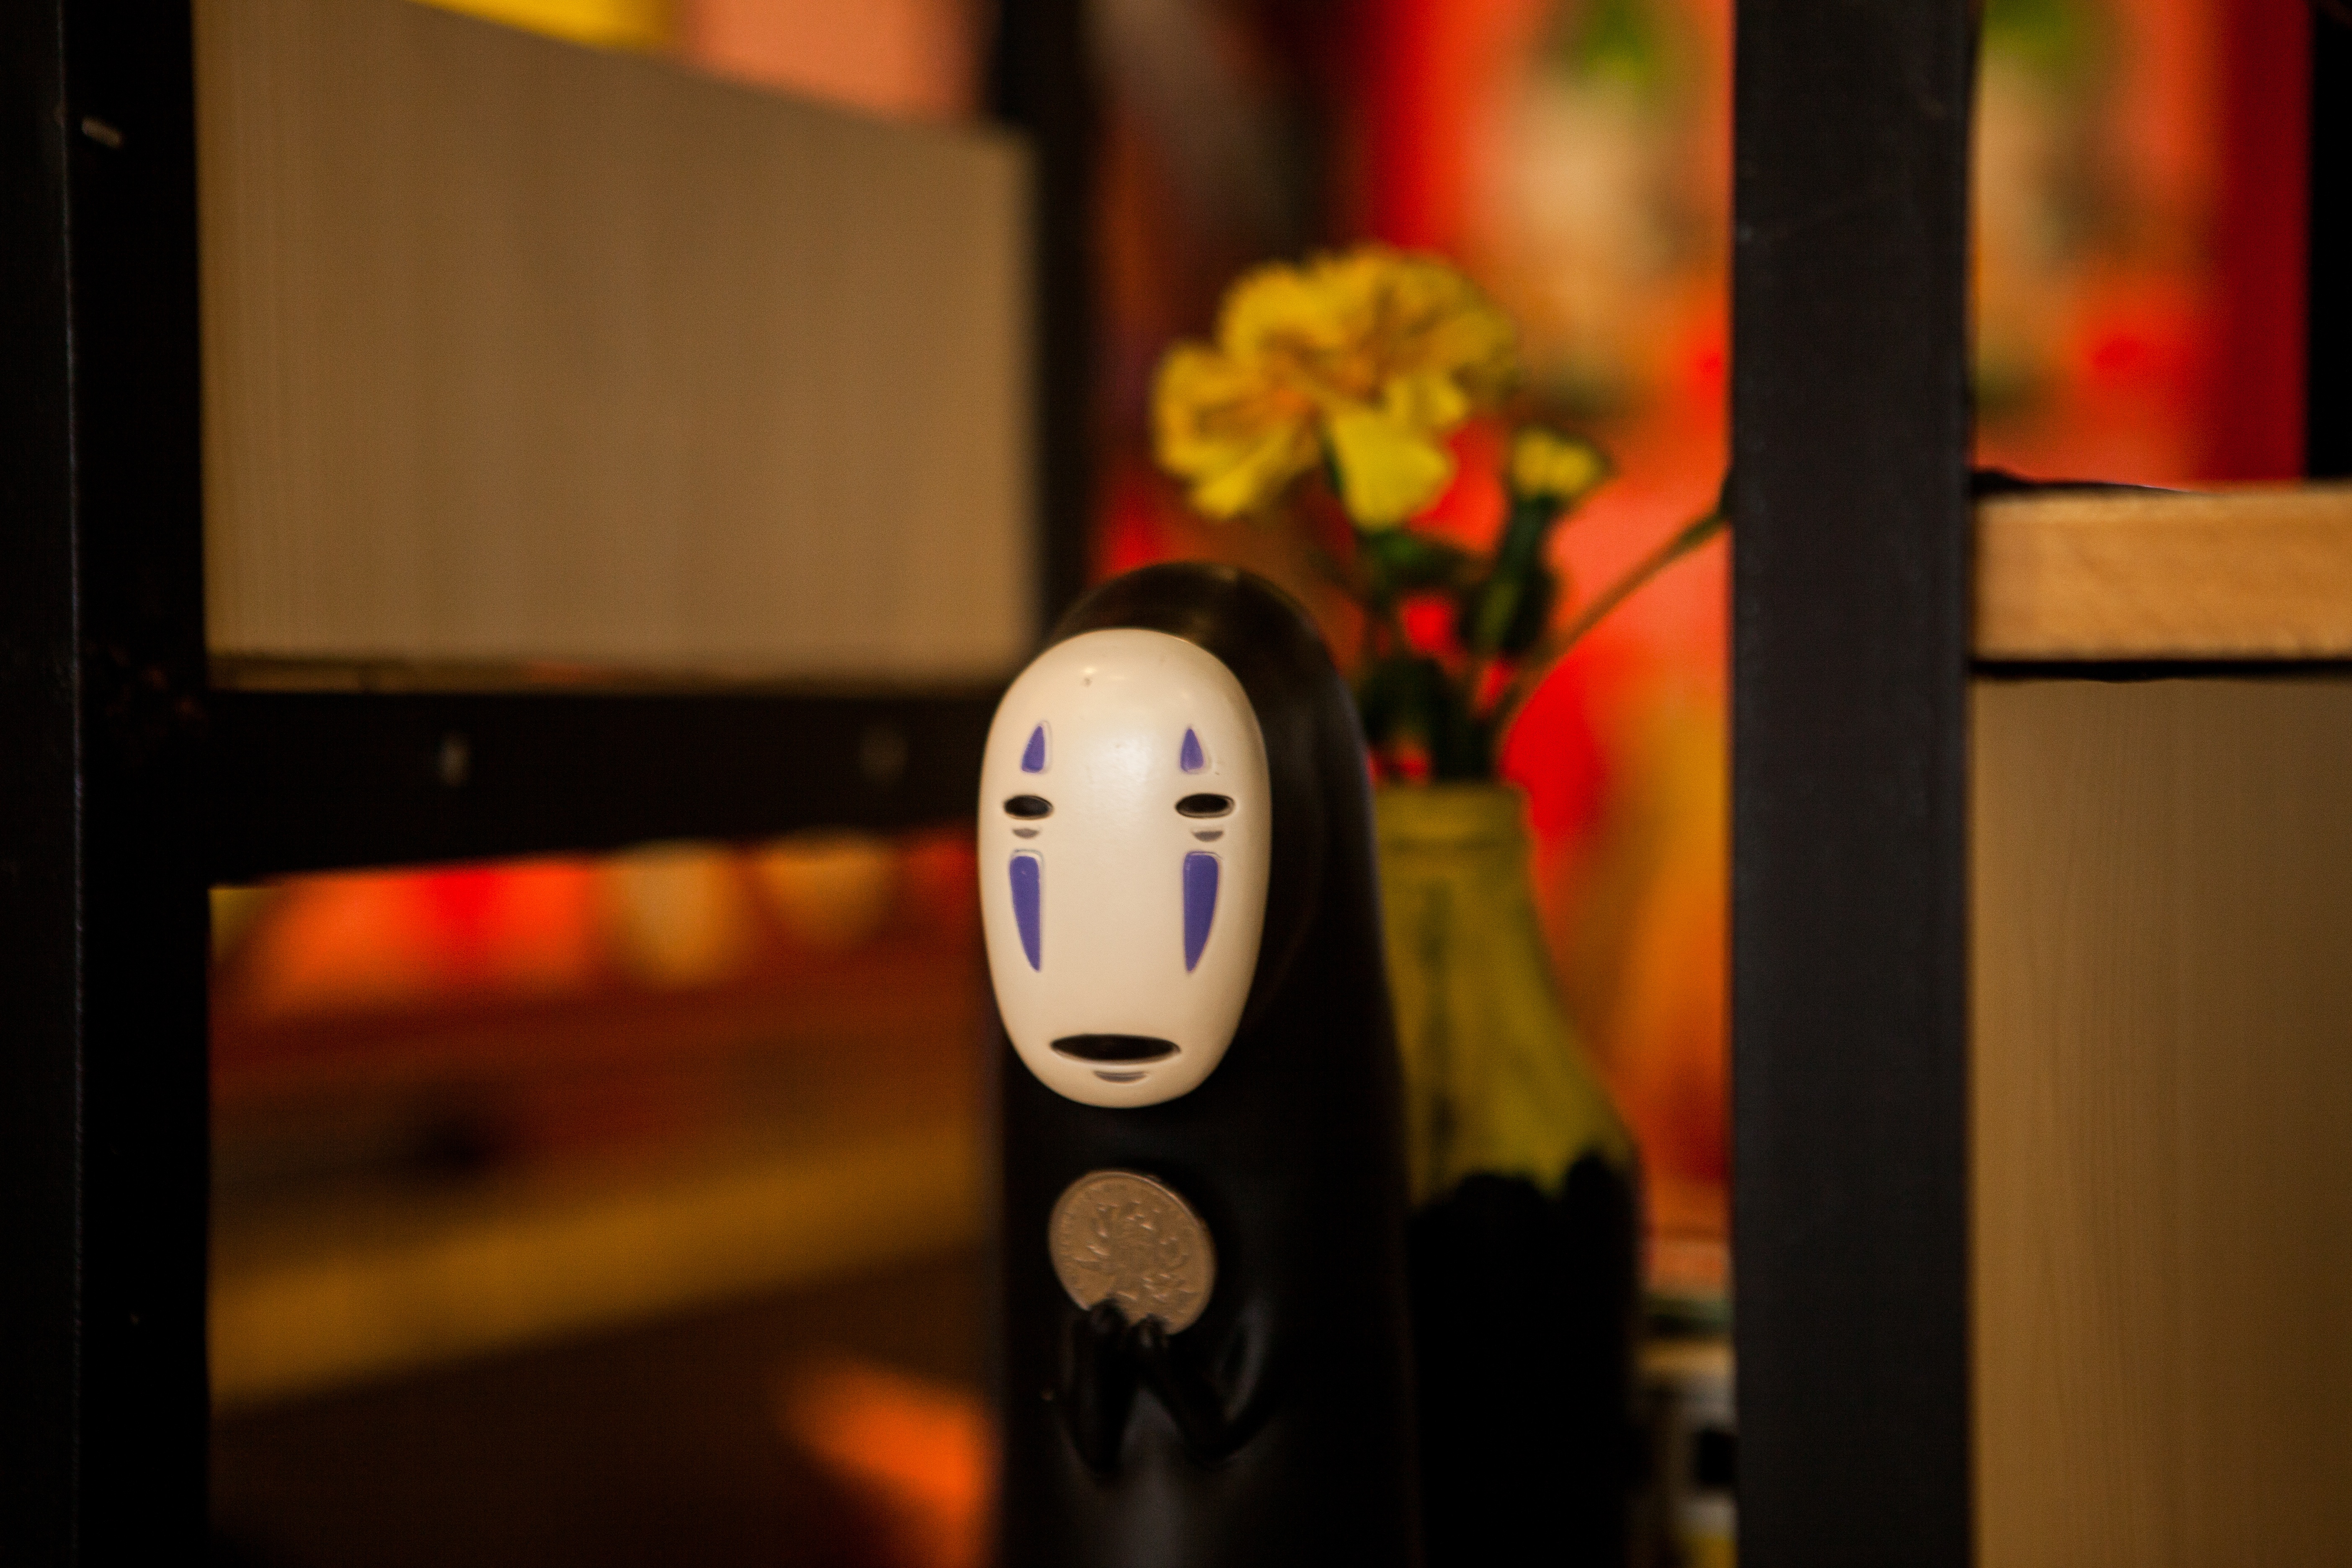
light, decoration, red, color, darkness, japan, fantasy, character, anime, cartoon, spirited away, faceless man, chihiro